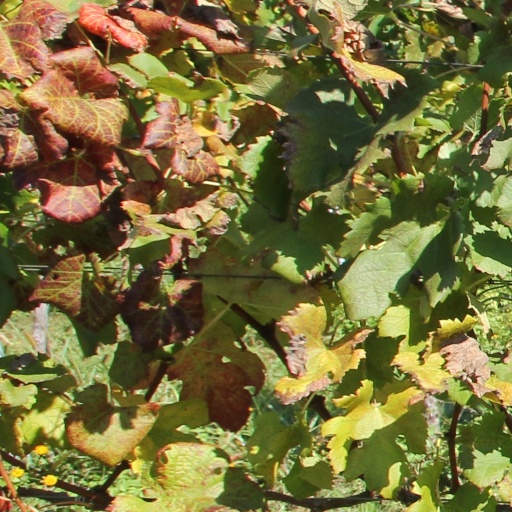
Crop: grape